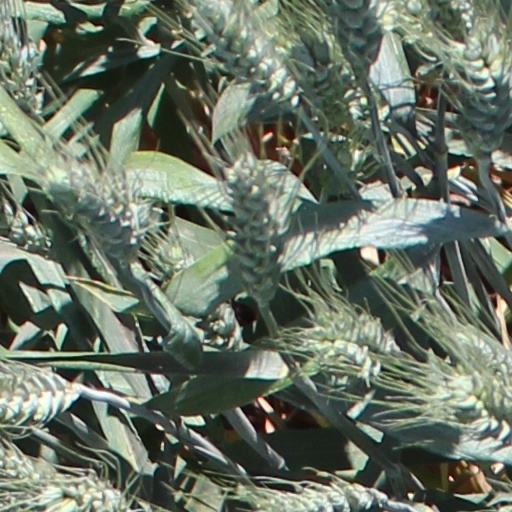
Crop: wheat